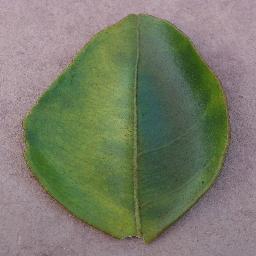
Label: Orange___Haunglongbing_(Citrus_greening)